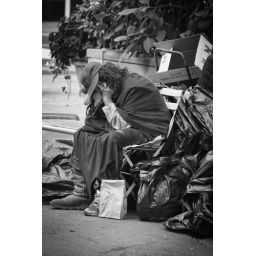
PS Possesions in plastic bags